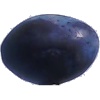
Label: Plum 3